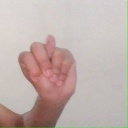
अक्षर: न